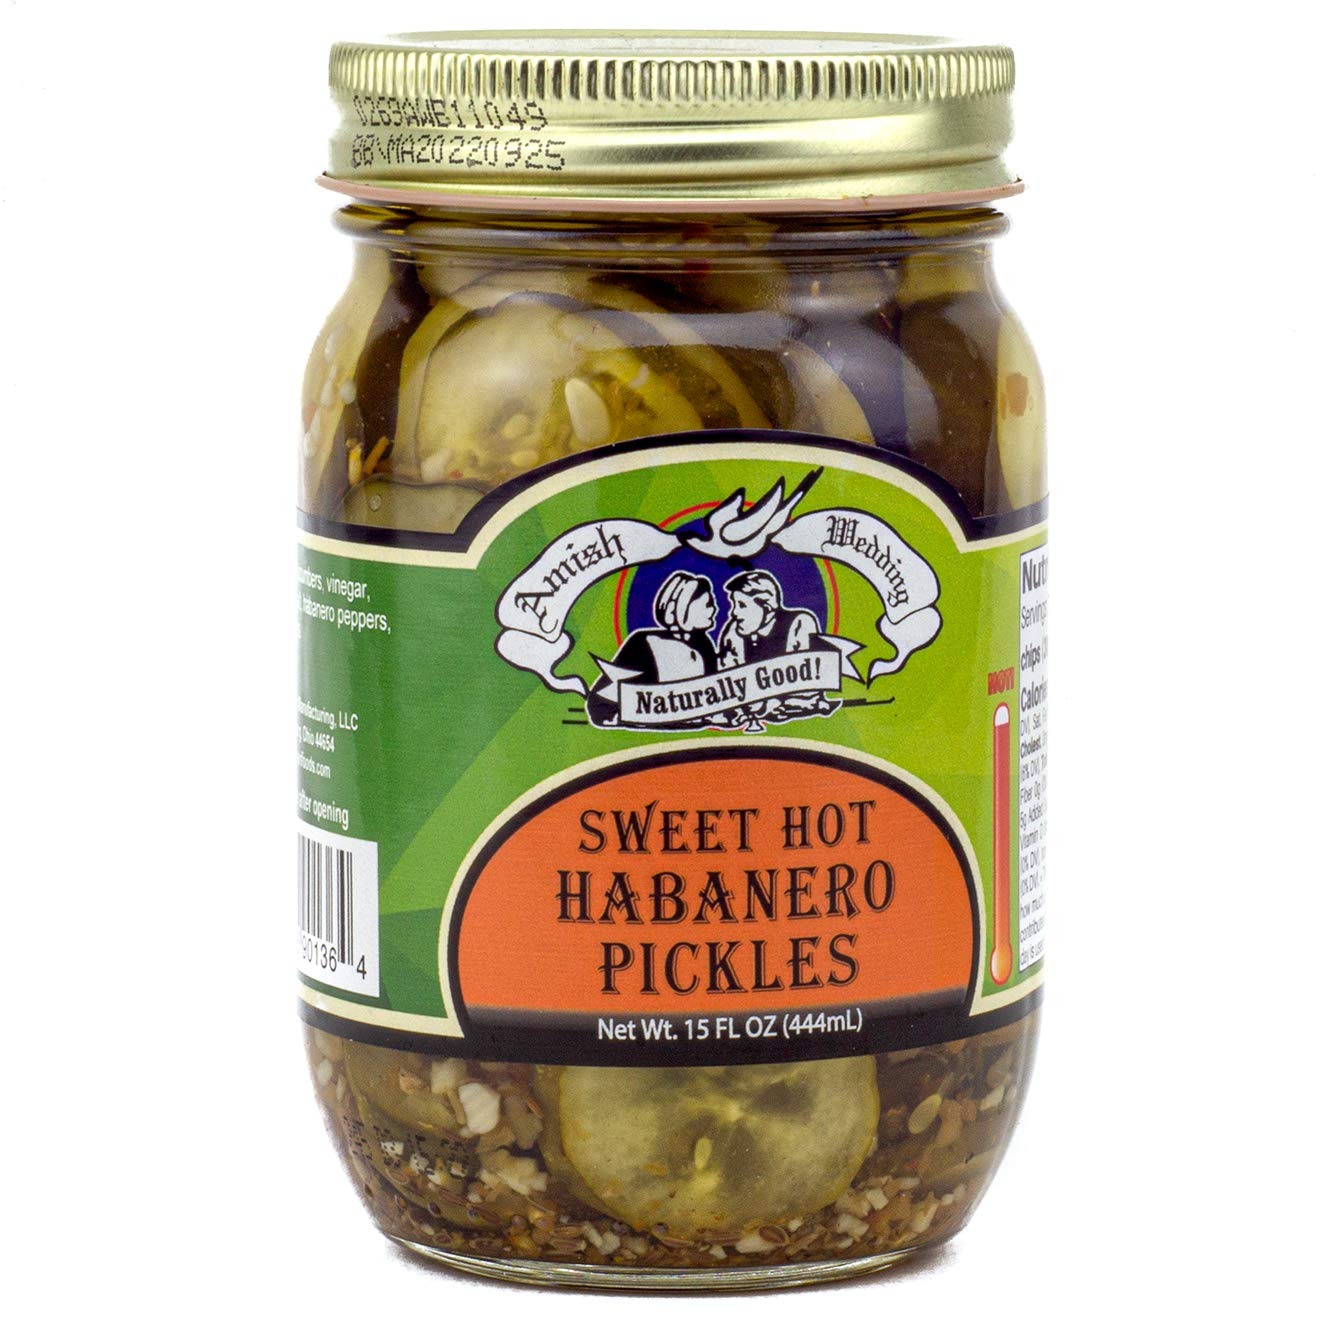
Item Name: Amish Wedding Sweet Hot Habanero Pickles 15 Ounces (1 Pack)
Bullet Point 1: Includes One jar
Bullet Point 2: Add to burgers and sandwiches, or if you're really bold, eat them plain right out of the jar.
Bullet Point 3: All natural and locally made
Bullet Point 4: Glass jar net wt 15 oz
Bullet Point 5: Refrigerate after opening
Product Description: Get Ready for the Heat! Blended with hot habanero peppers, these locally-made pickles are sure to pack a punch. Perfect for folks who like their food hot and spicy! Includes one jar. Add to burgers and sandwiches, or if you're really bold, eat them plain right out of the jar.. All natural and locally made. Each glass jar net wt 15 oz. Refrigerate after opening. USA made. Ingredients: Cucumbers, vinegar, water, sugar, salt, habanero peppers, garlic and spices.
Value: 1.0
Unit: Count

Price: 26.98